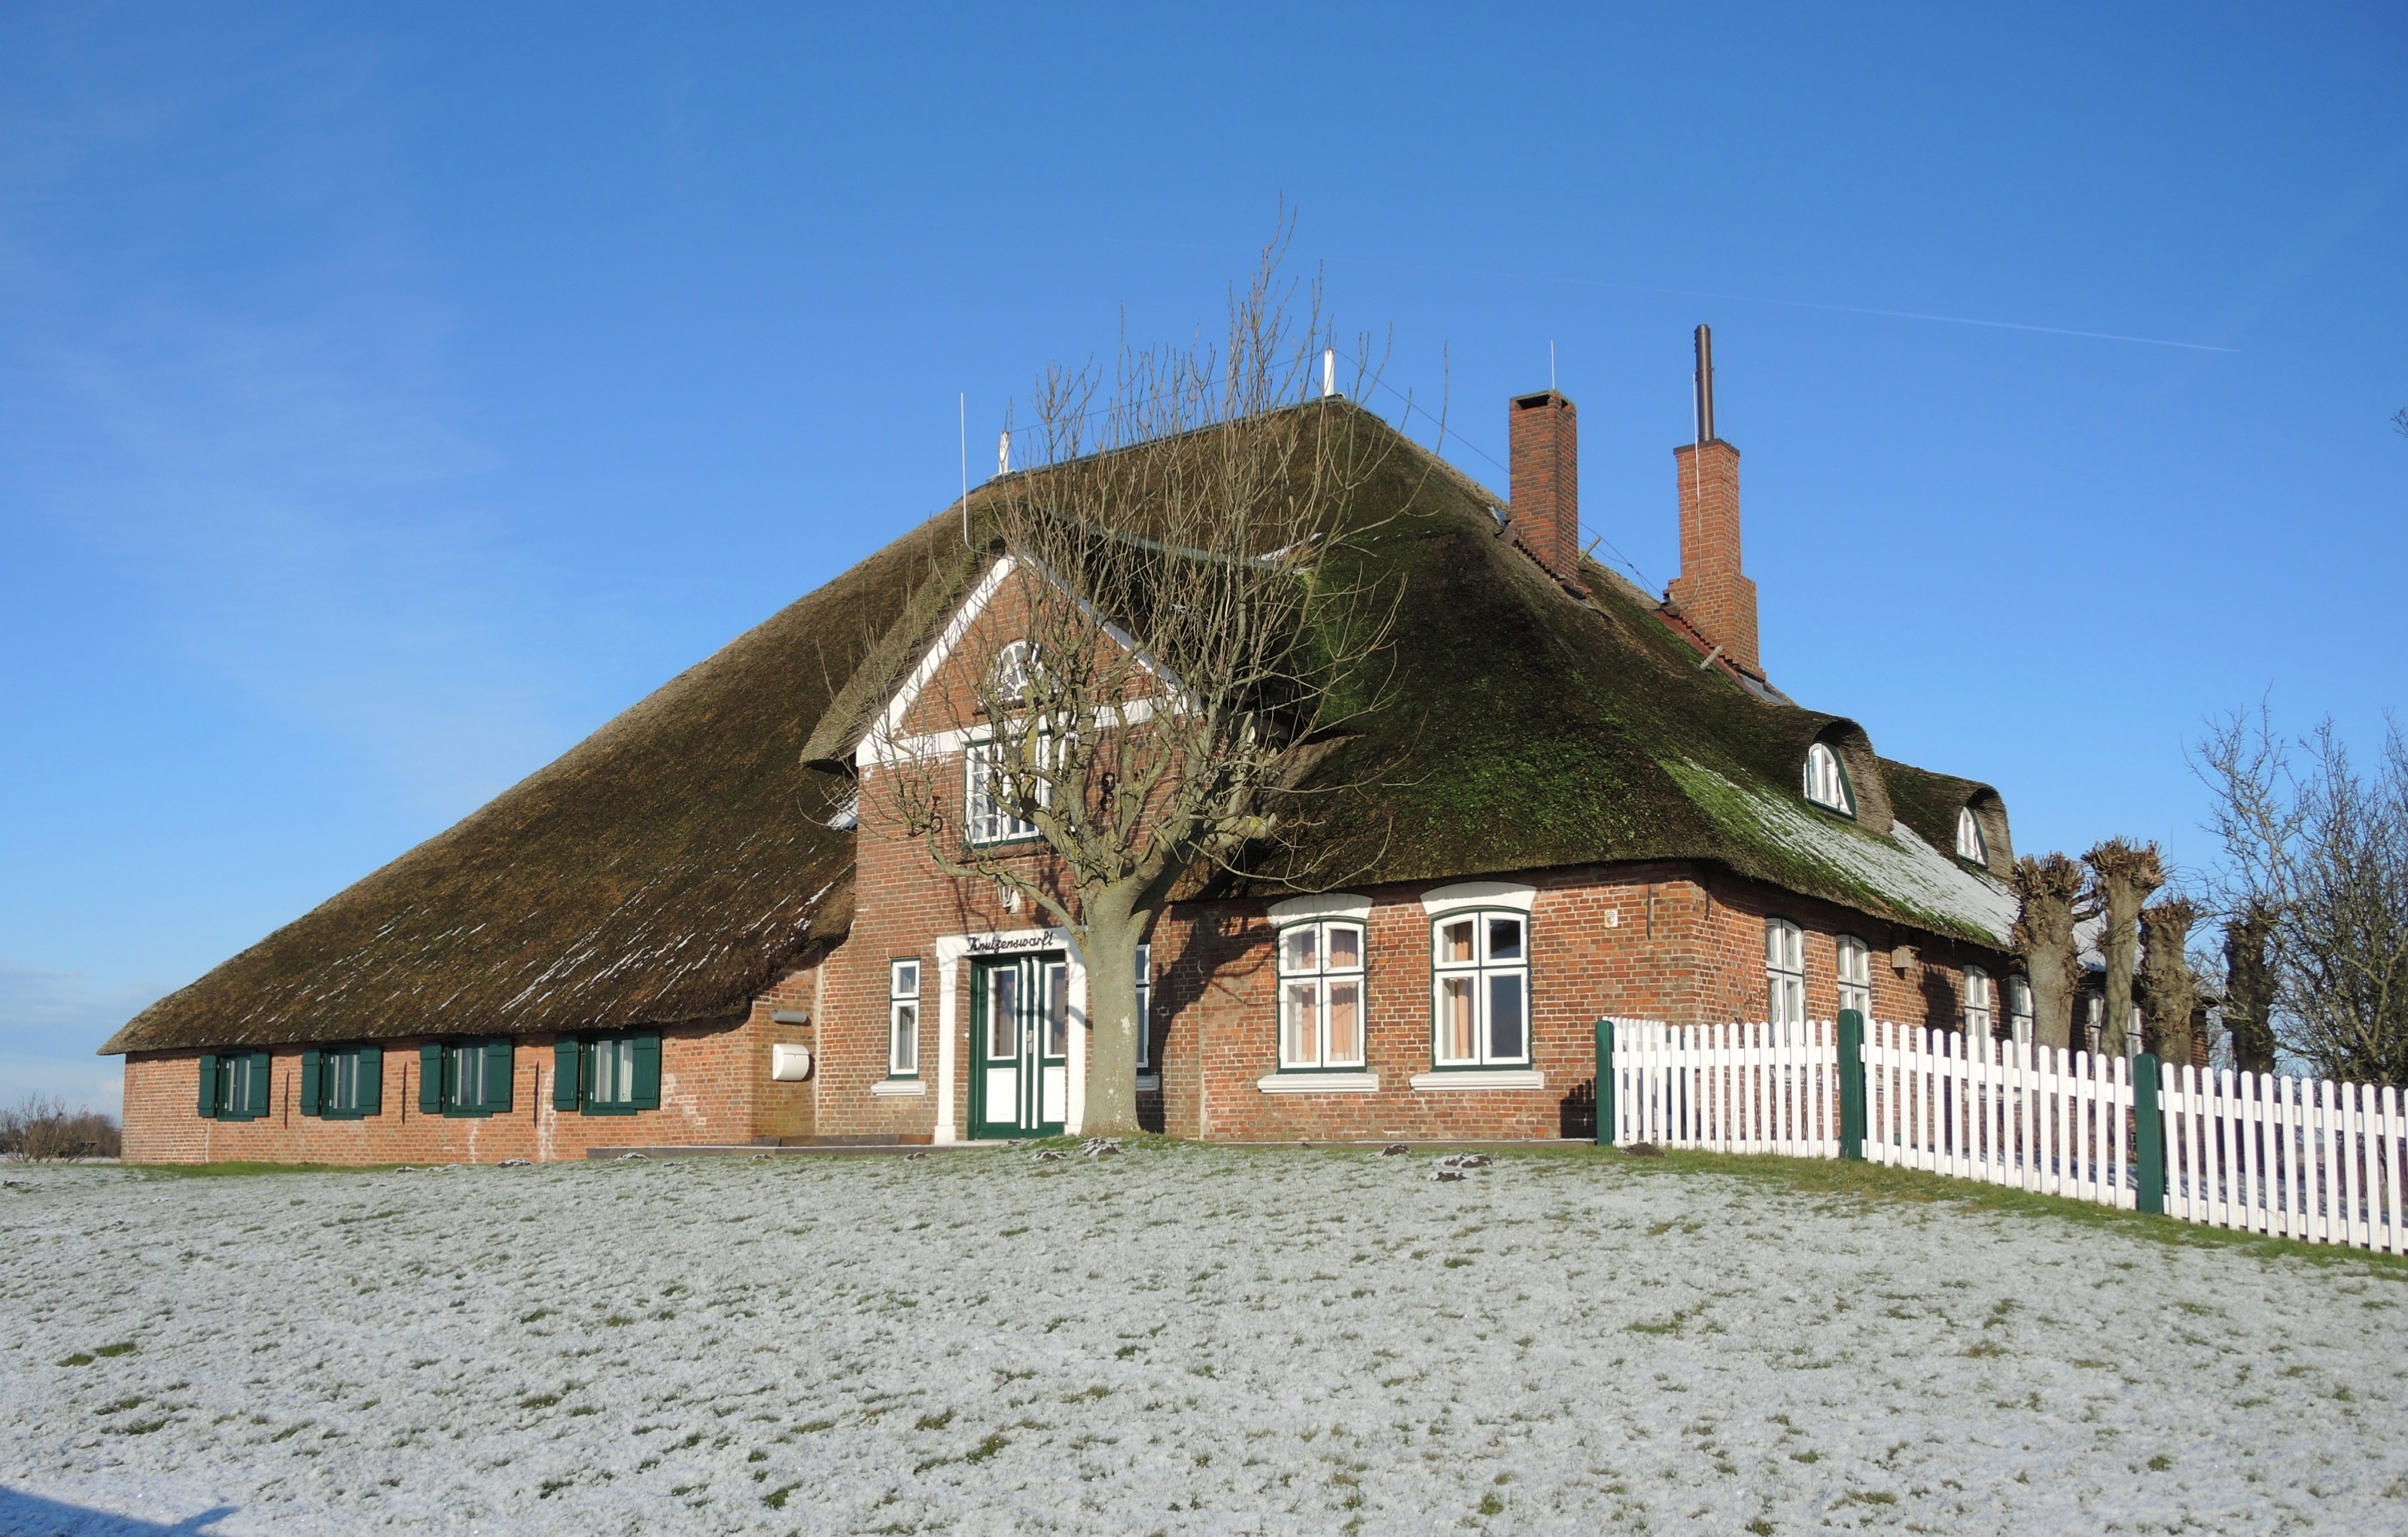
winter, house, building, home, village, cottage, property, church, chapel, place of worship, thatched roof, farmhouse, monastery, estate, haubarg, eiderstedt